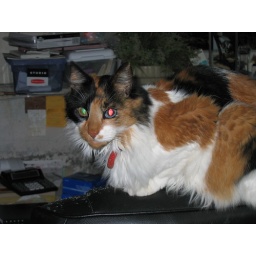
Another favourite perch.(As long as nobody is sitting in the chair and wiggling it too much.)